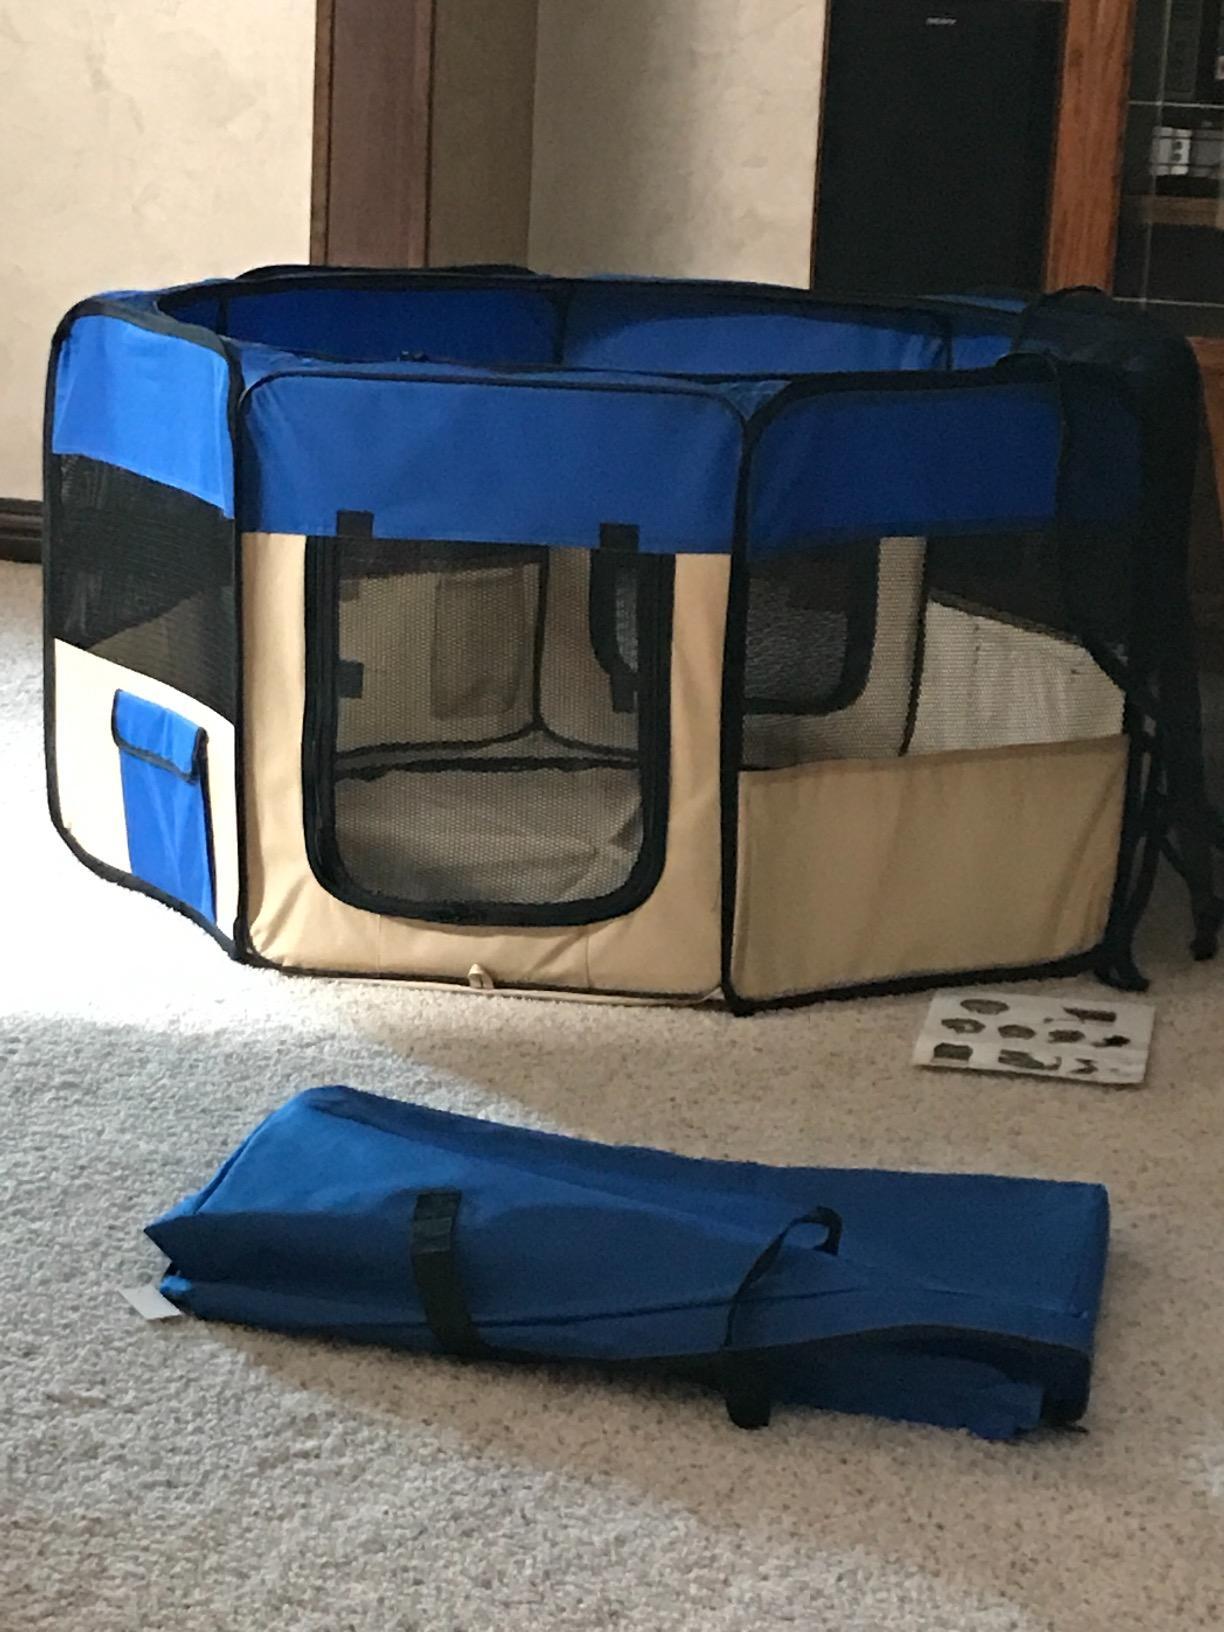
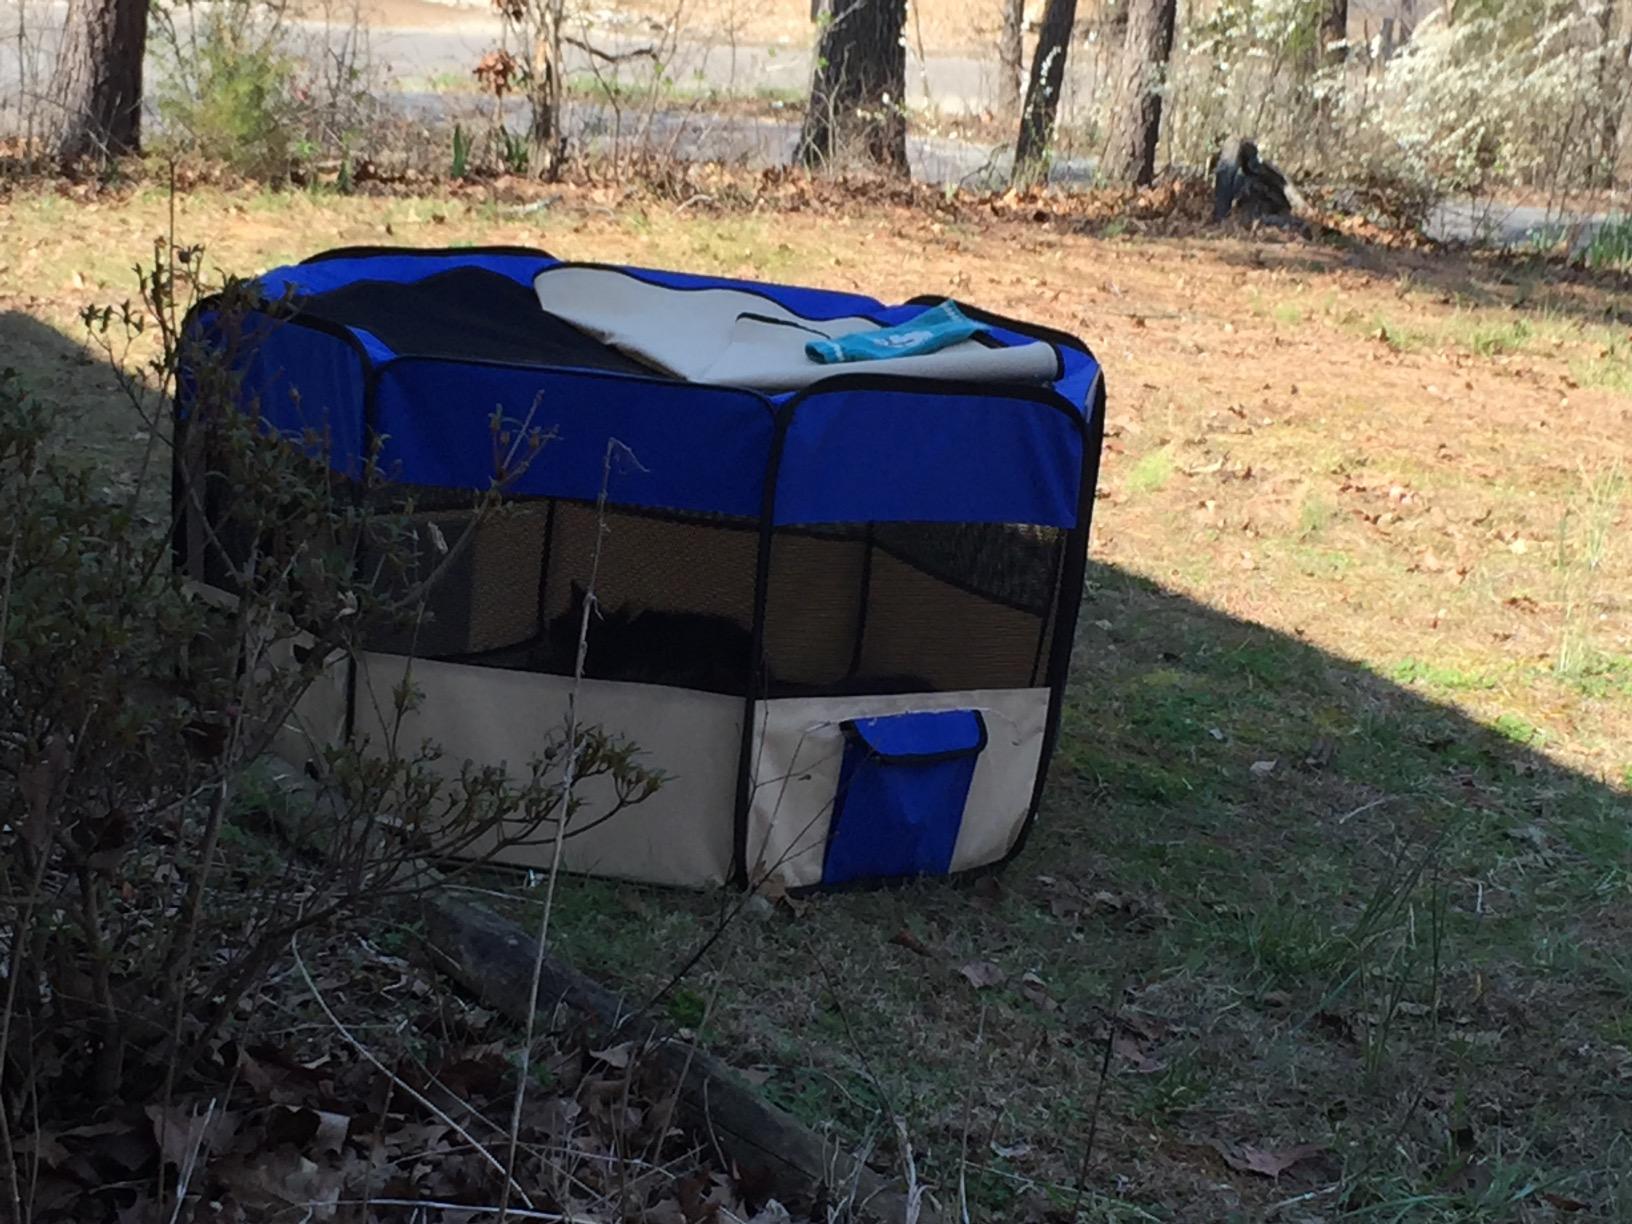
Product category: items_kennel
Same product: yes